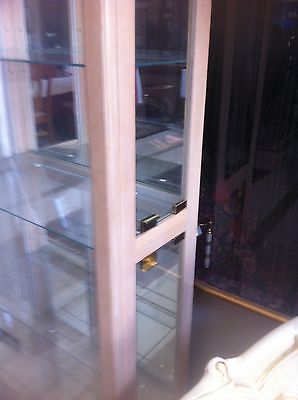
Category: cabinet